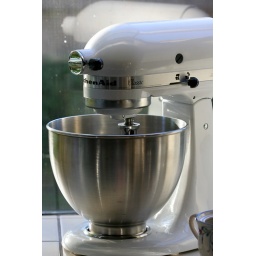
A top of the line Kitchen Aid mixer reflected in our kitchen windows